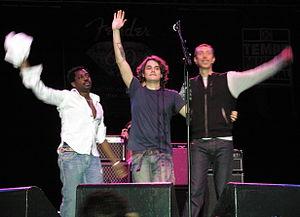
John Clayton Mayer, né le 16 octobre 1977 à Bridgeport dans le Connecticut, est un chanteur, guitariste et producteur américain.